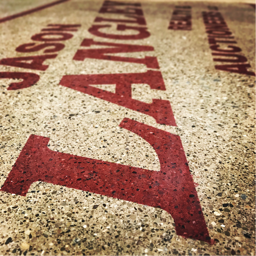
a high sheen polished concrete floor in a building that was exposed from the multiple layers of paint throughout it 's history .